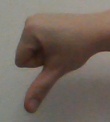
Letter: waw